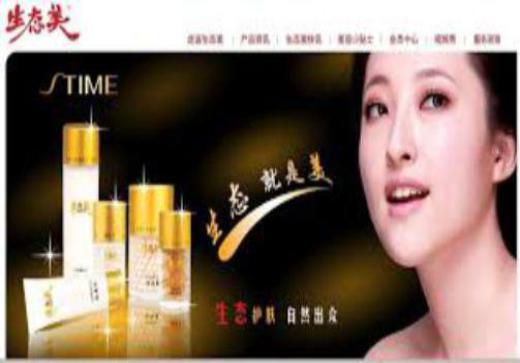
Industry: Necessities